Orange Is the New Black season 4

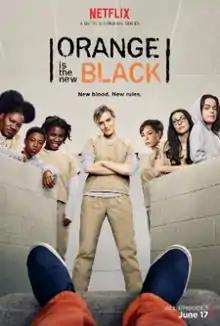
Promotional poster

The fourth season of the American comedy-drama television series "Orange Is the New Black" premiered on Netflix on June 17, 2016, at 12:00 am PST in multiple countries. It consists of thirteen episodes, each between 54–60 minutes, with a 77-minute finale. The series is based on Piper Kerman's memoir, "" (2010), about her experiences at FCI Danbury, a minimum-security federal prison. The series is created and adapted for television by Jenji Kohan.